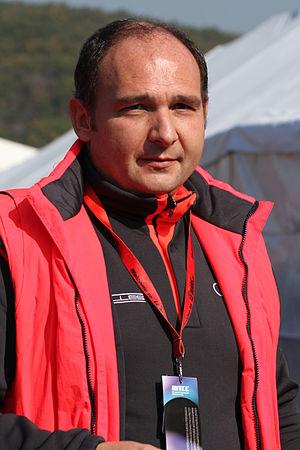
Colin Kolles est le président de l'écurie ByKolles Racing ainsi que l'ex-propriétaire de Caterham F1 Team. Il vit à Ingolstadt et possède la double nationalité roumaine et allemande.